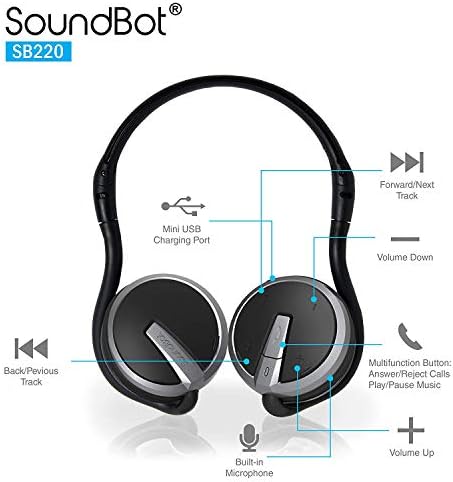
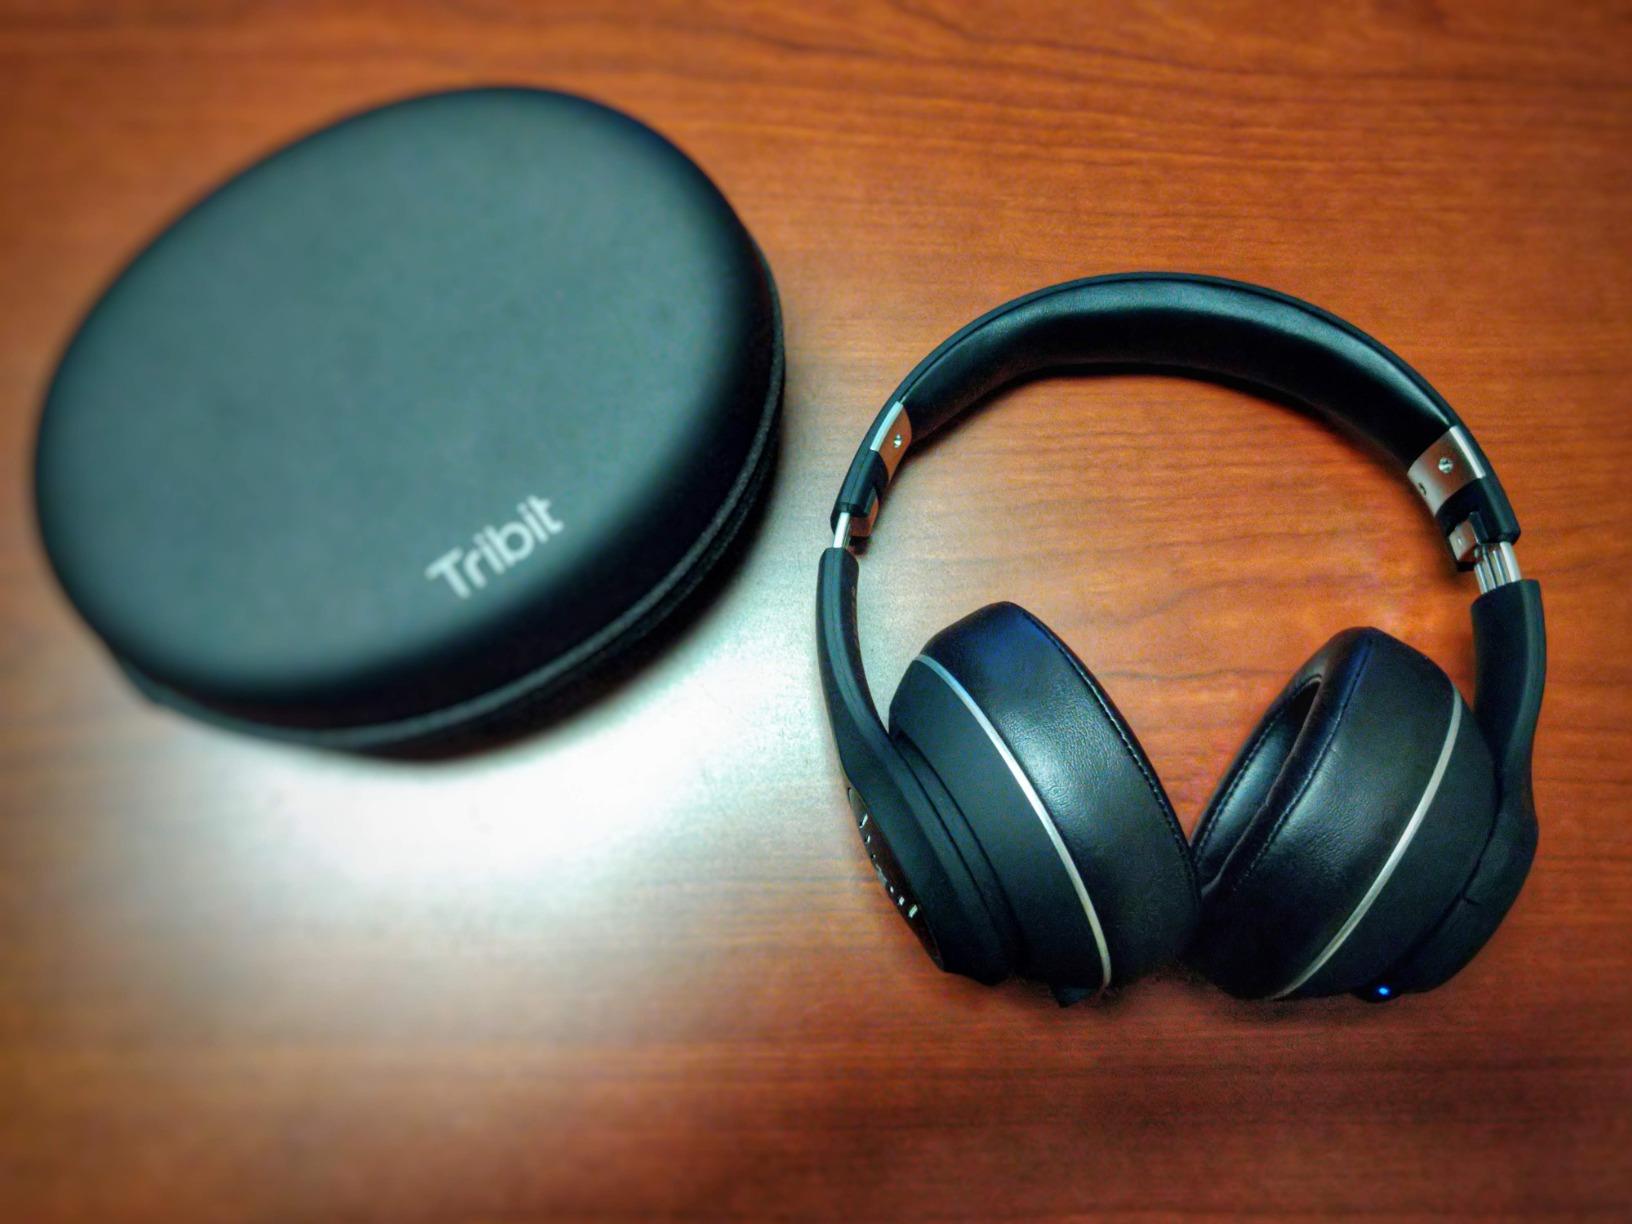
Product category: headphones
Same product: no